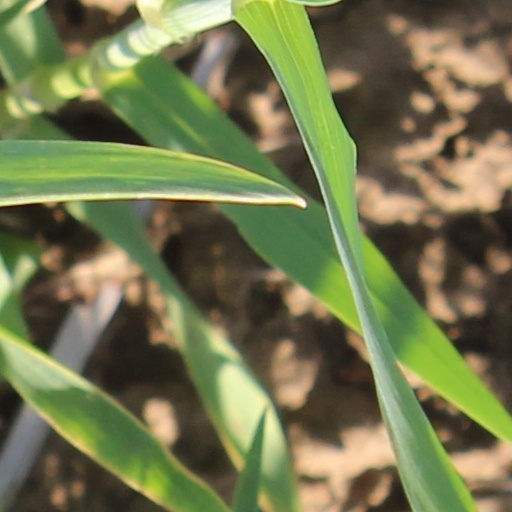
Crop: wheat